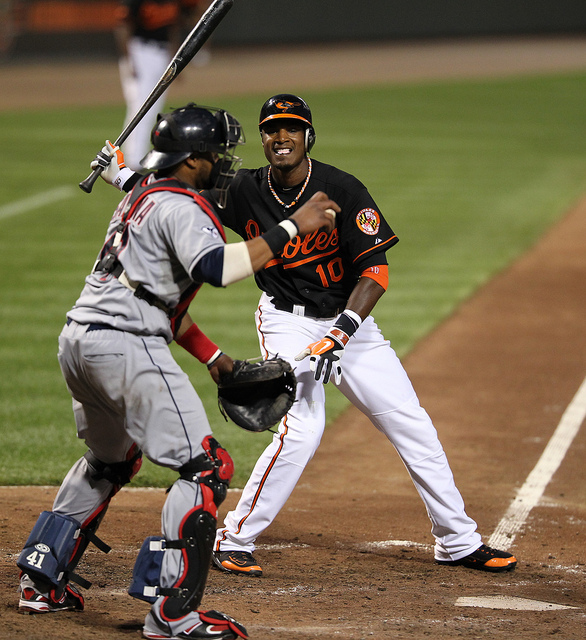
một trận thi đấu bóng chày nam đang diễn ra ở trên sân